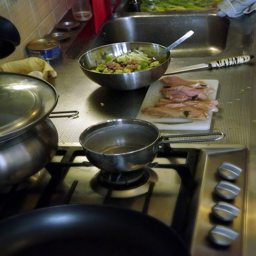
A meal is being prepared on the kitchen counter.
A stove top with pots and pans next to a bowl of salad.
Various ingredients sit on a kitchen table top as if being prepared to be cooked.
A stove with several pots and a dish of meat and salad in progress.
Food sitting next to a stove waiting to be cooked.